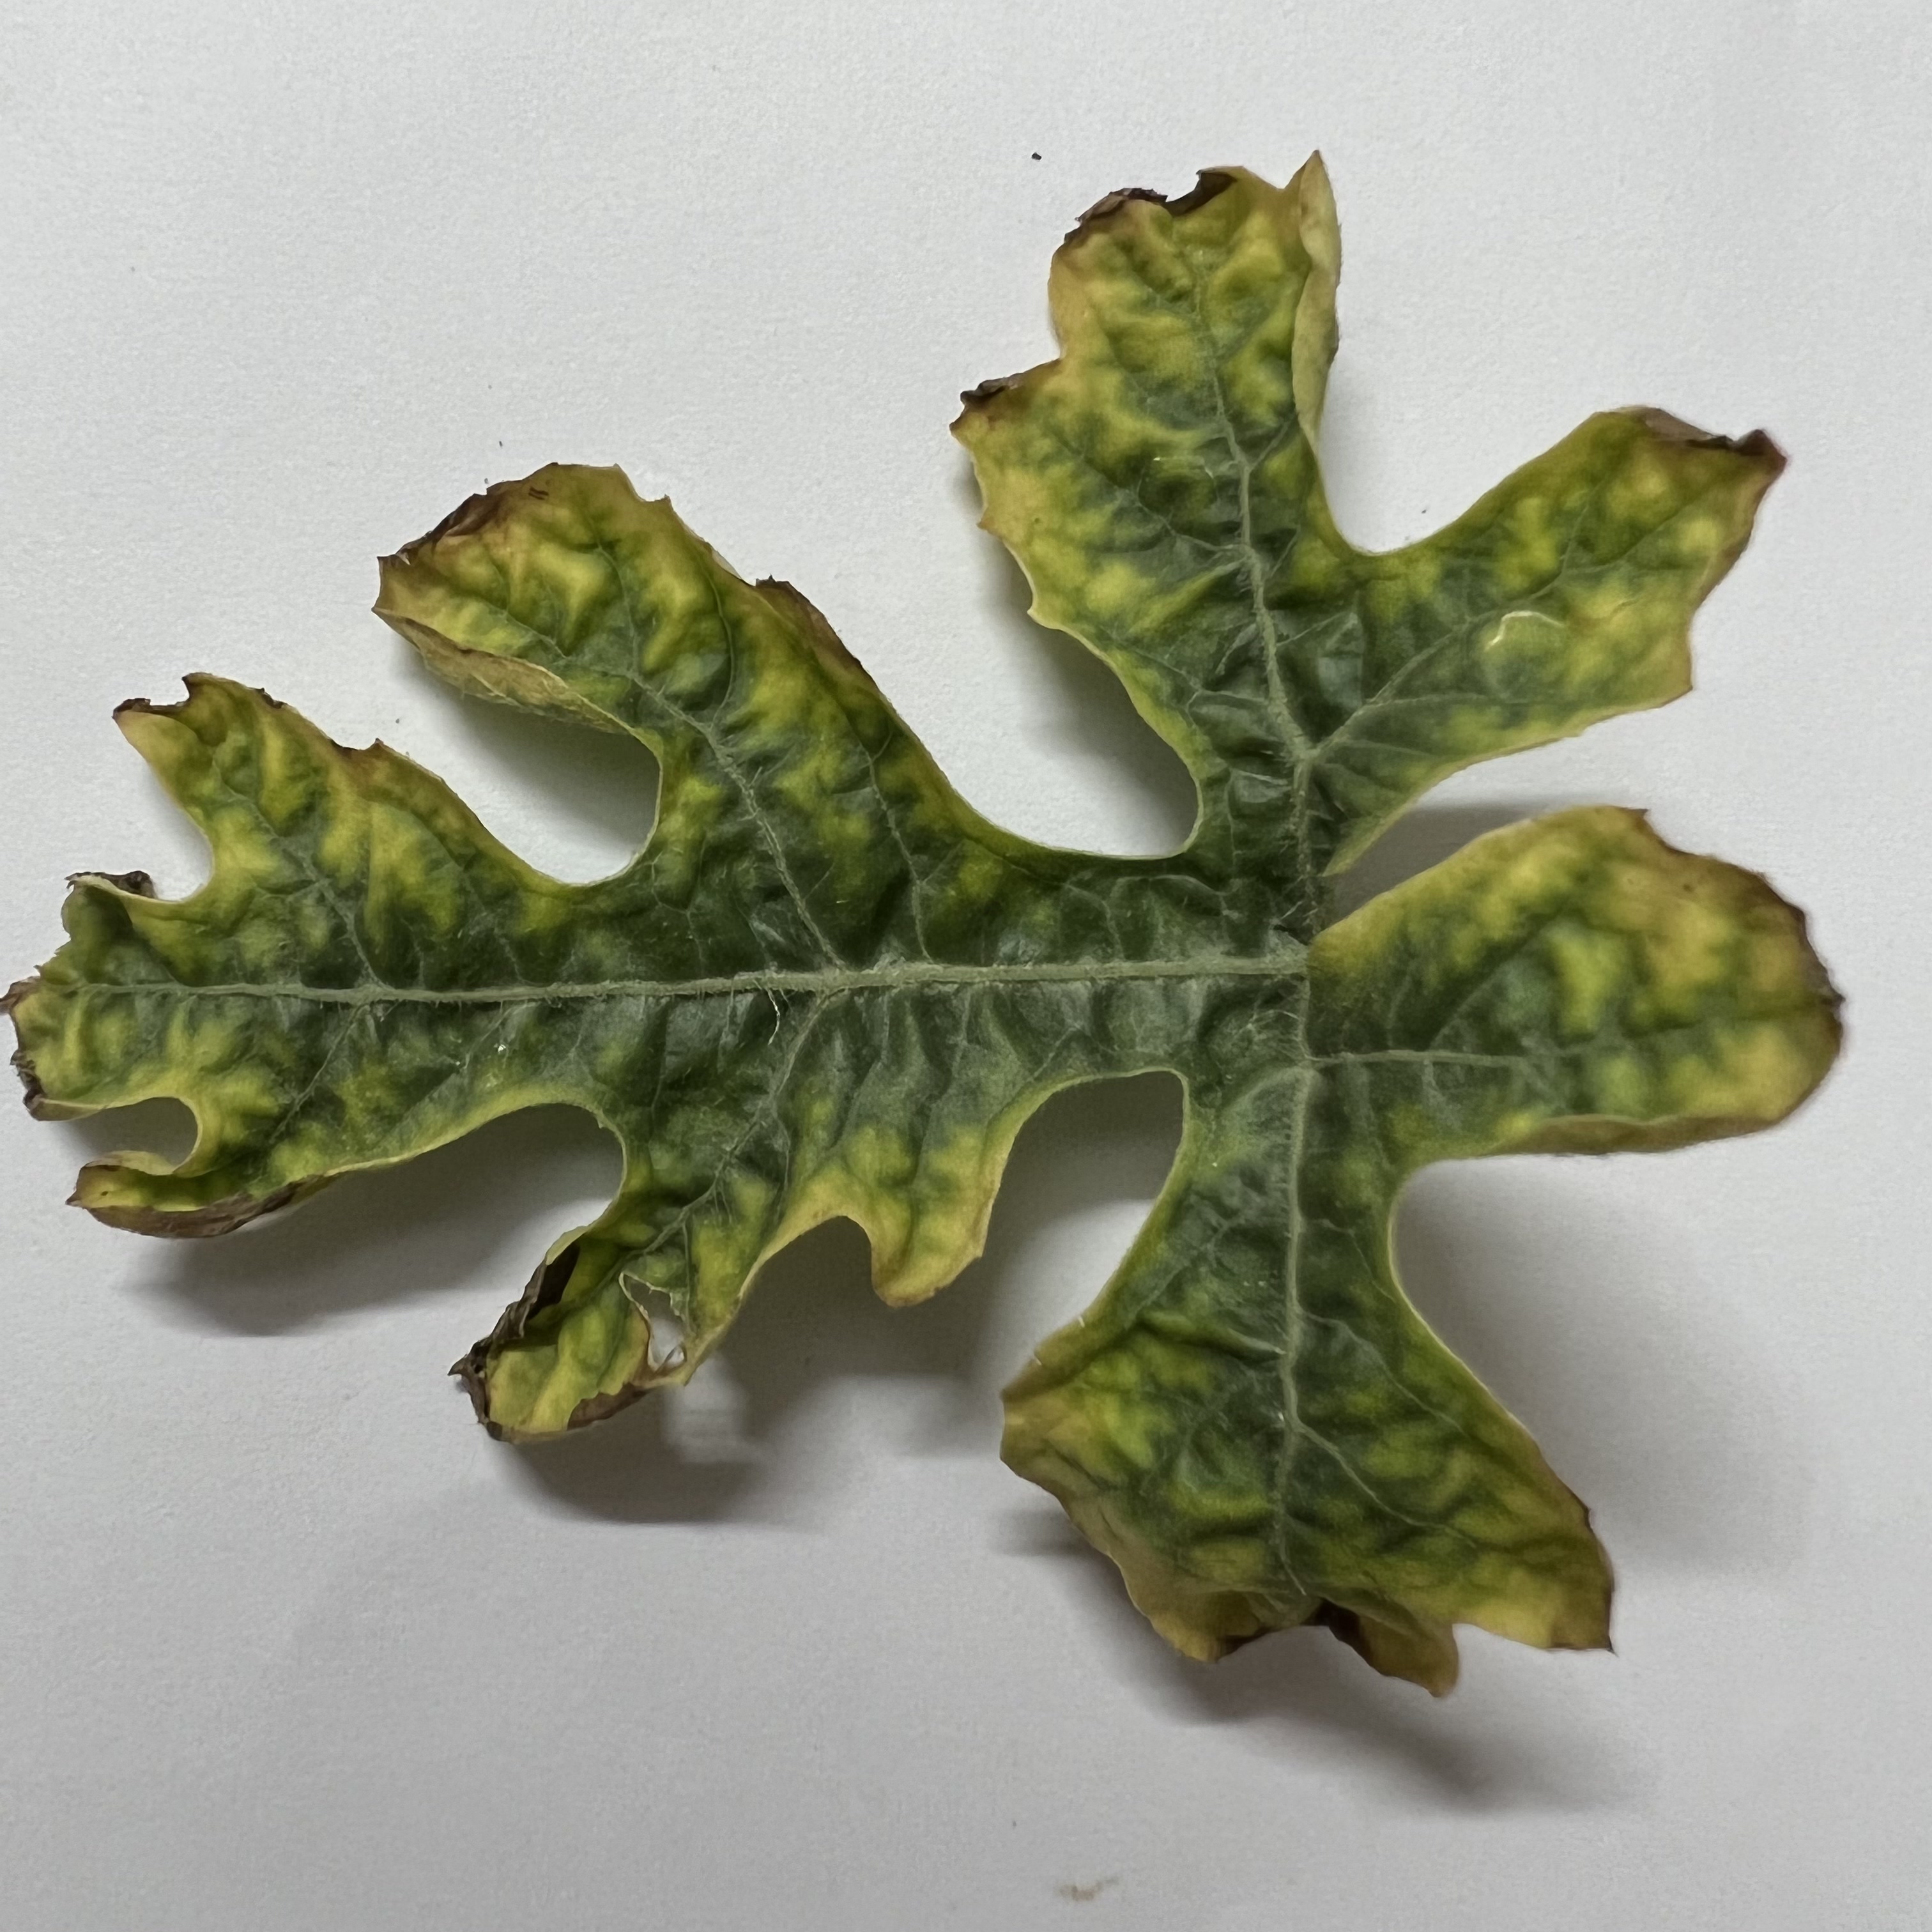
Label: Downy_Mildew